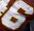
Number: 6